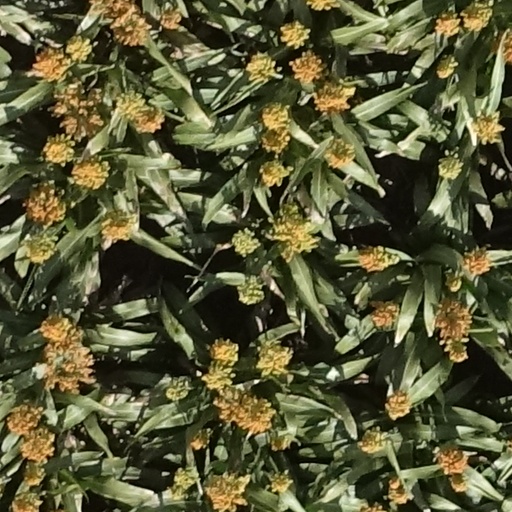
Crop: sorghum